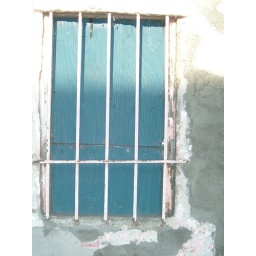
This startlingly blue and white window in the back alley looked so much like a greek tourist brochure..